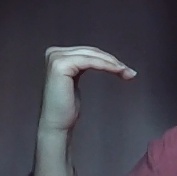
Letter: haa